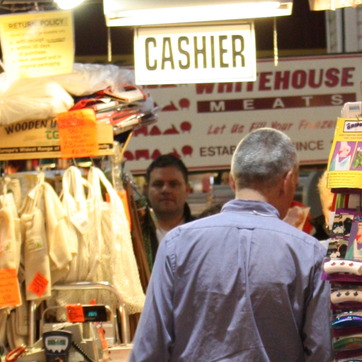
Material: skin